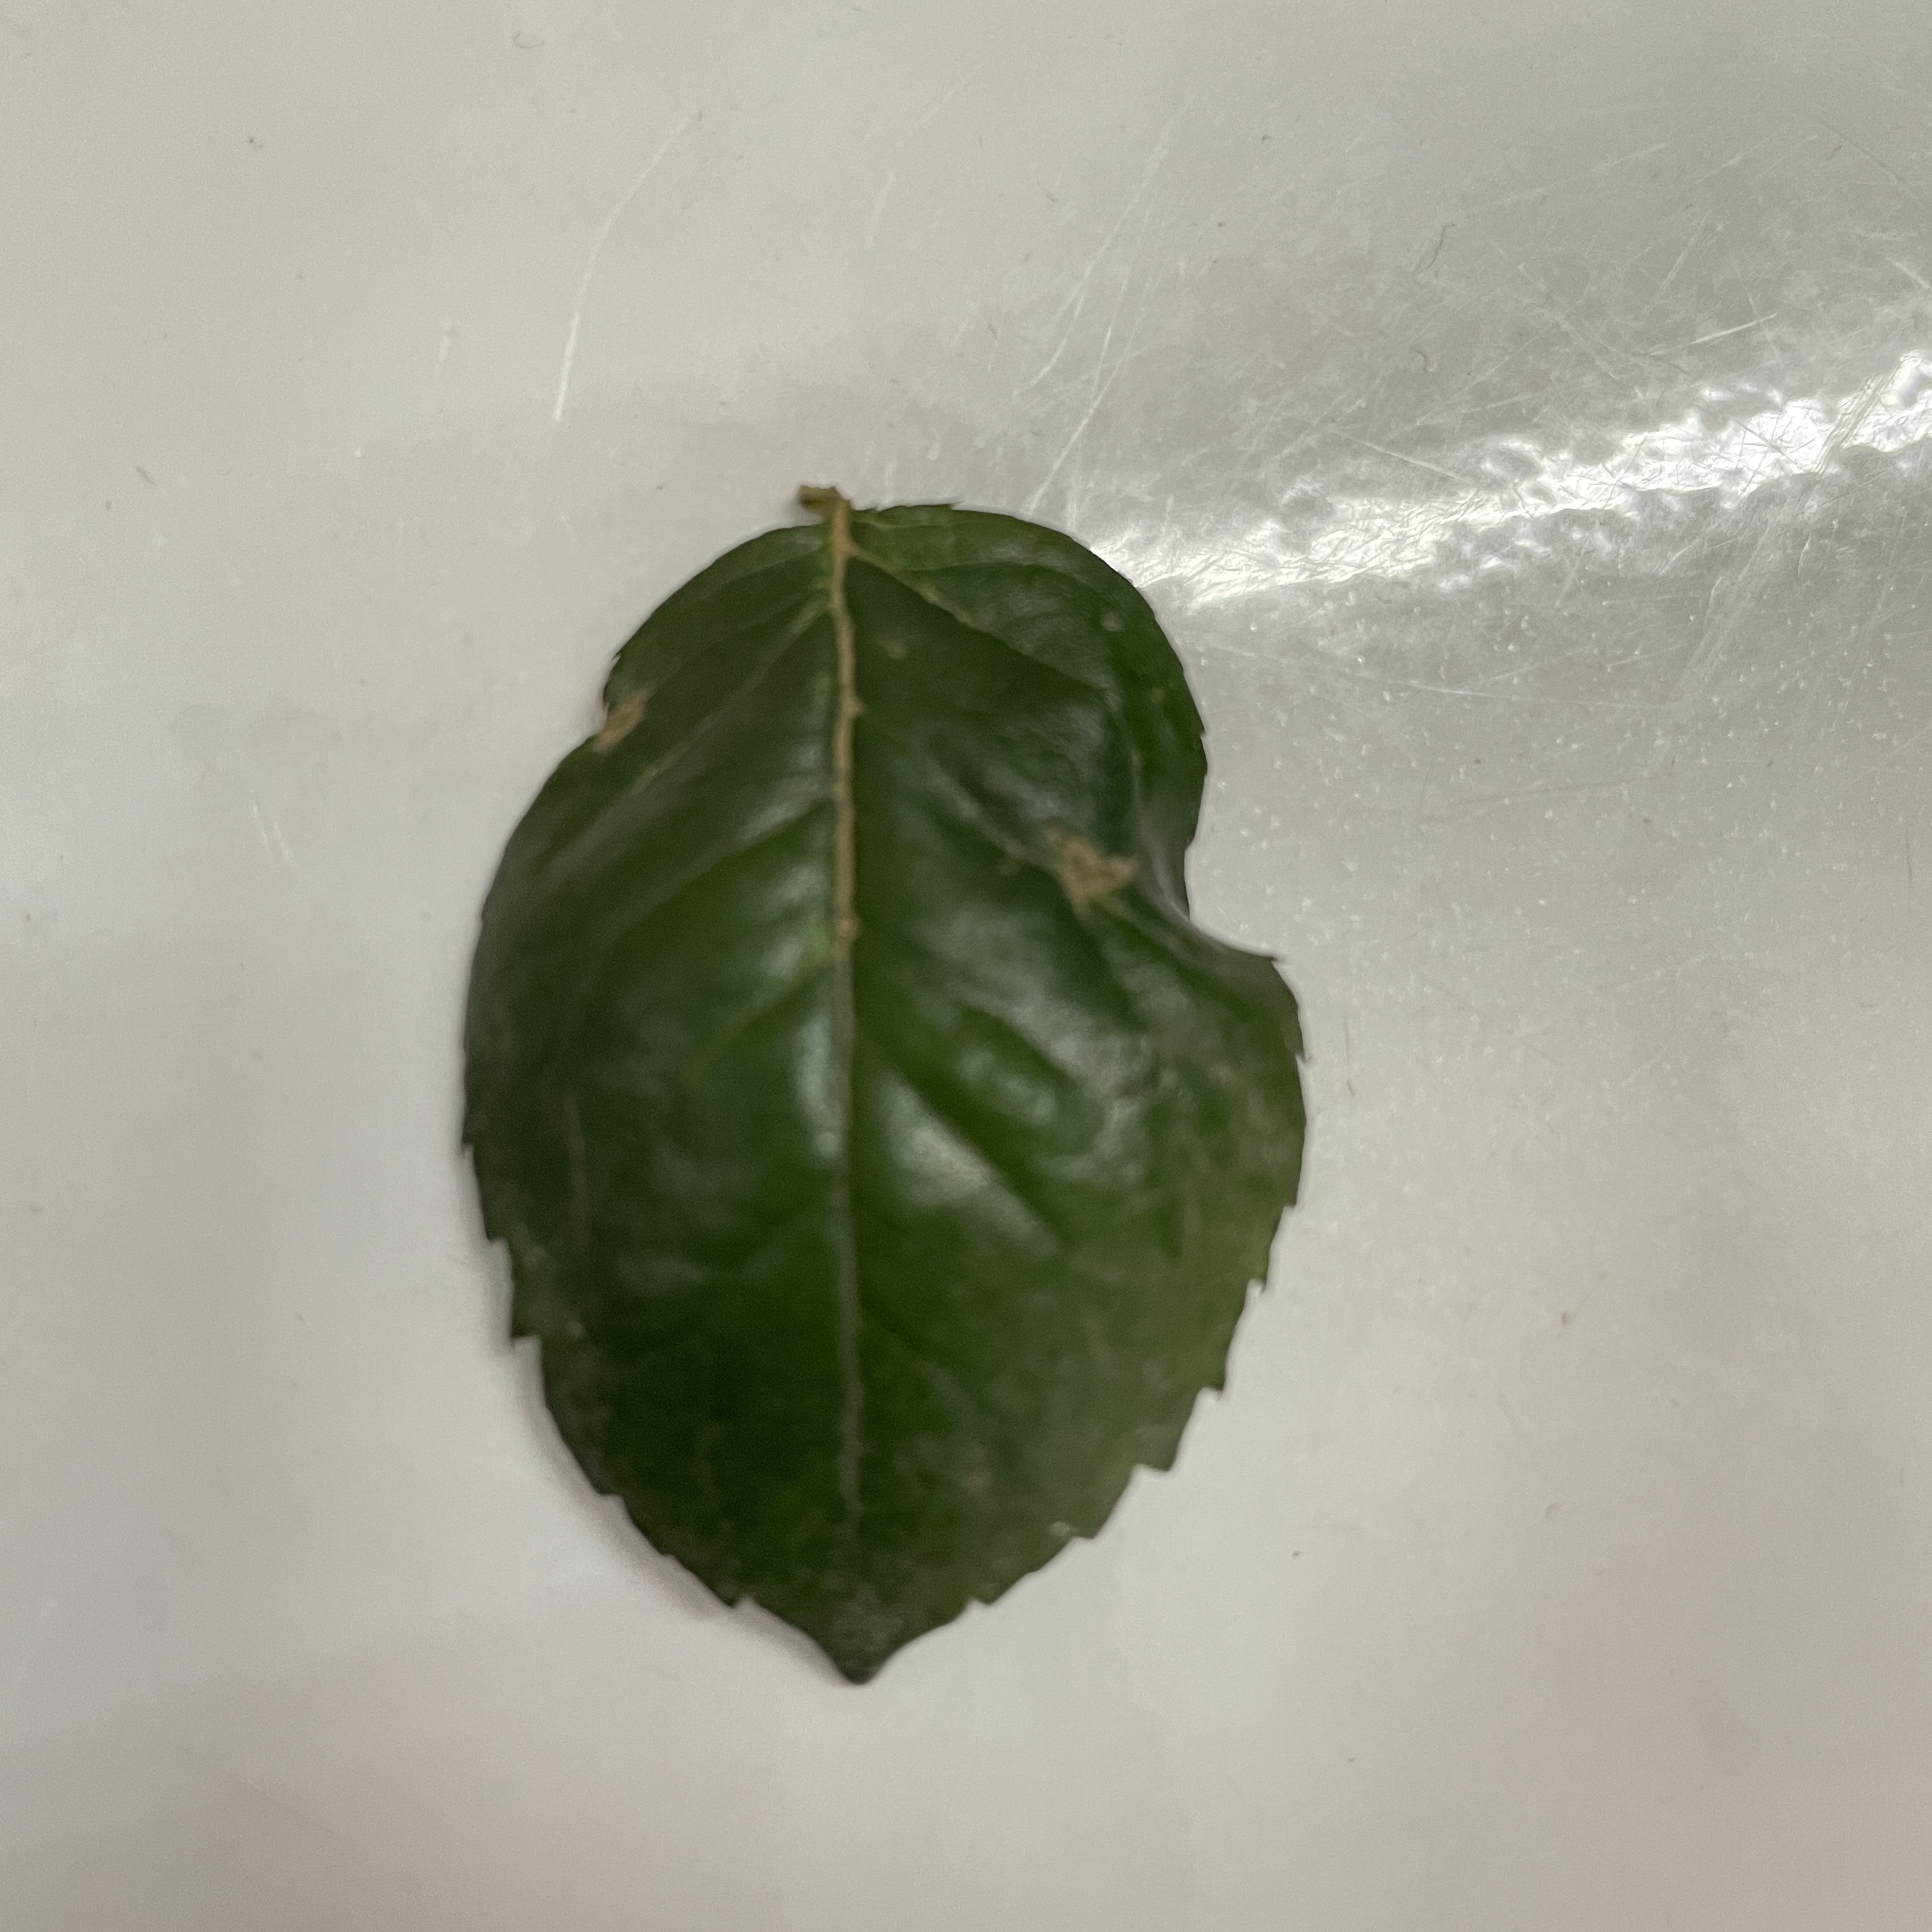
Label: Healthy Leaf